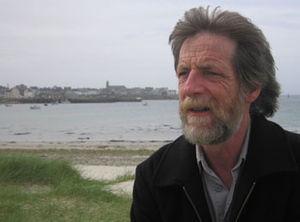
Louis Capart, né le 31 août 1947 à Paris, est un auteur-compositeur-interprète français d'expression française et bretonne. C'est un poète dont la carrière est marquée par Marie-Jeanne-Gabrielle, chanson-phare de son répertoire.